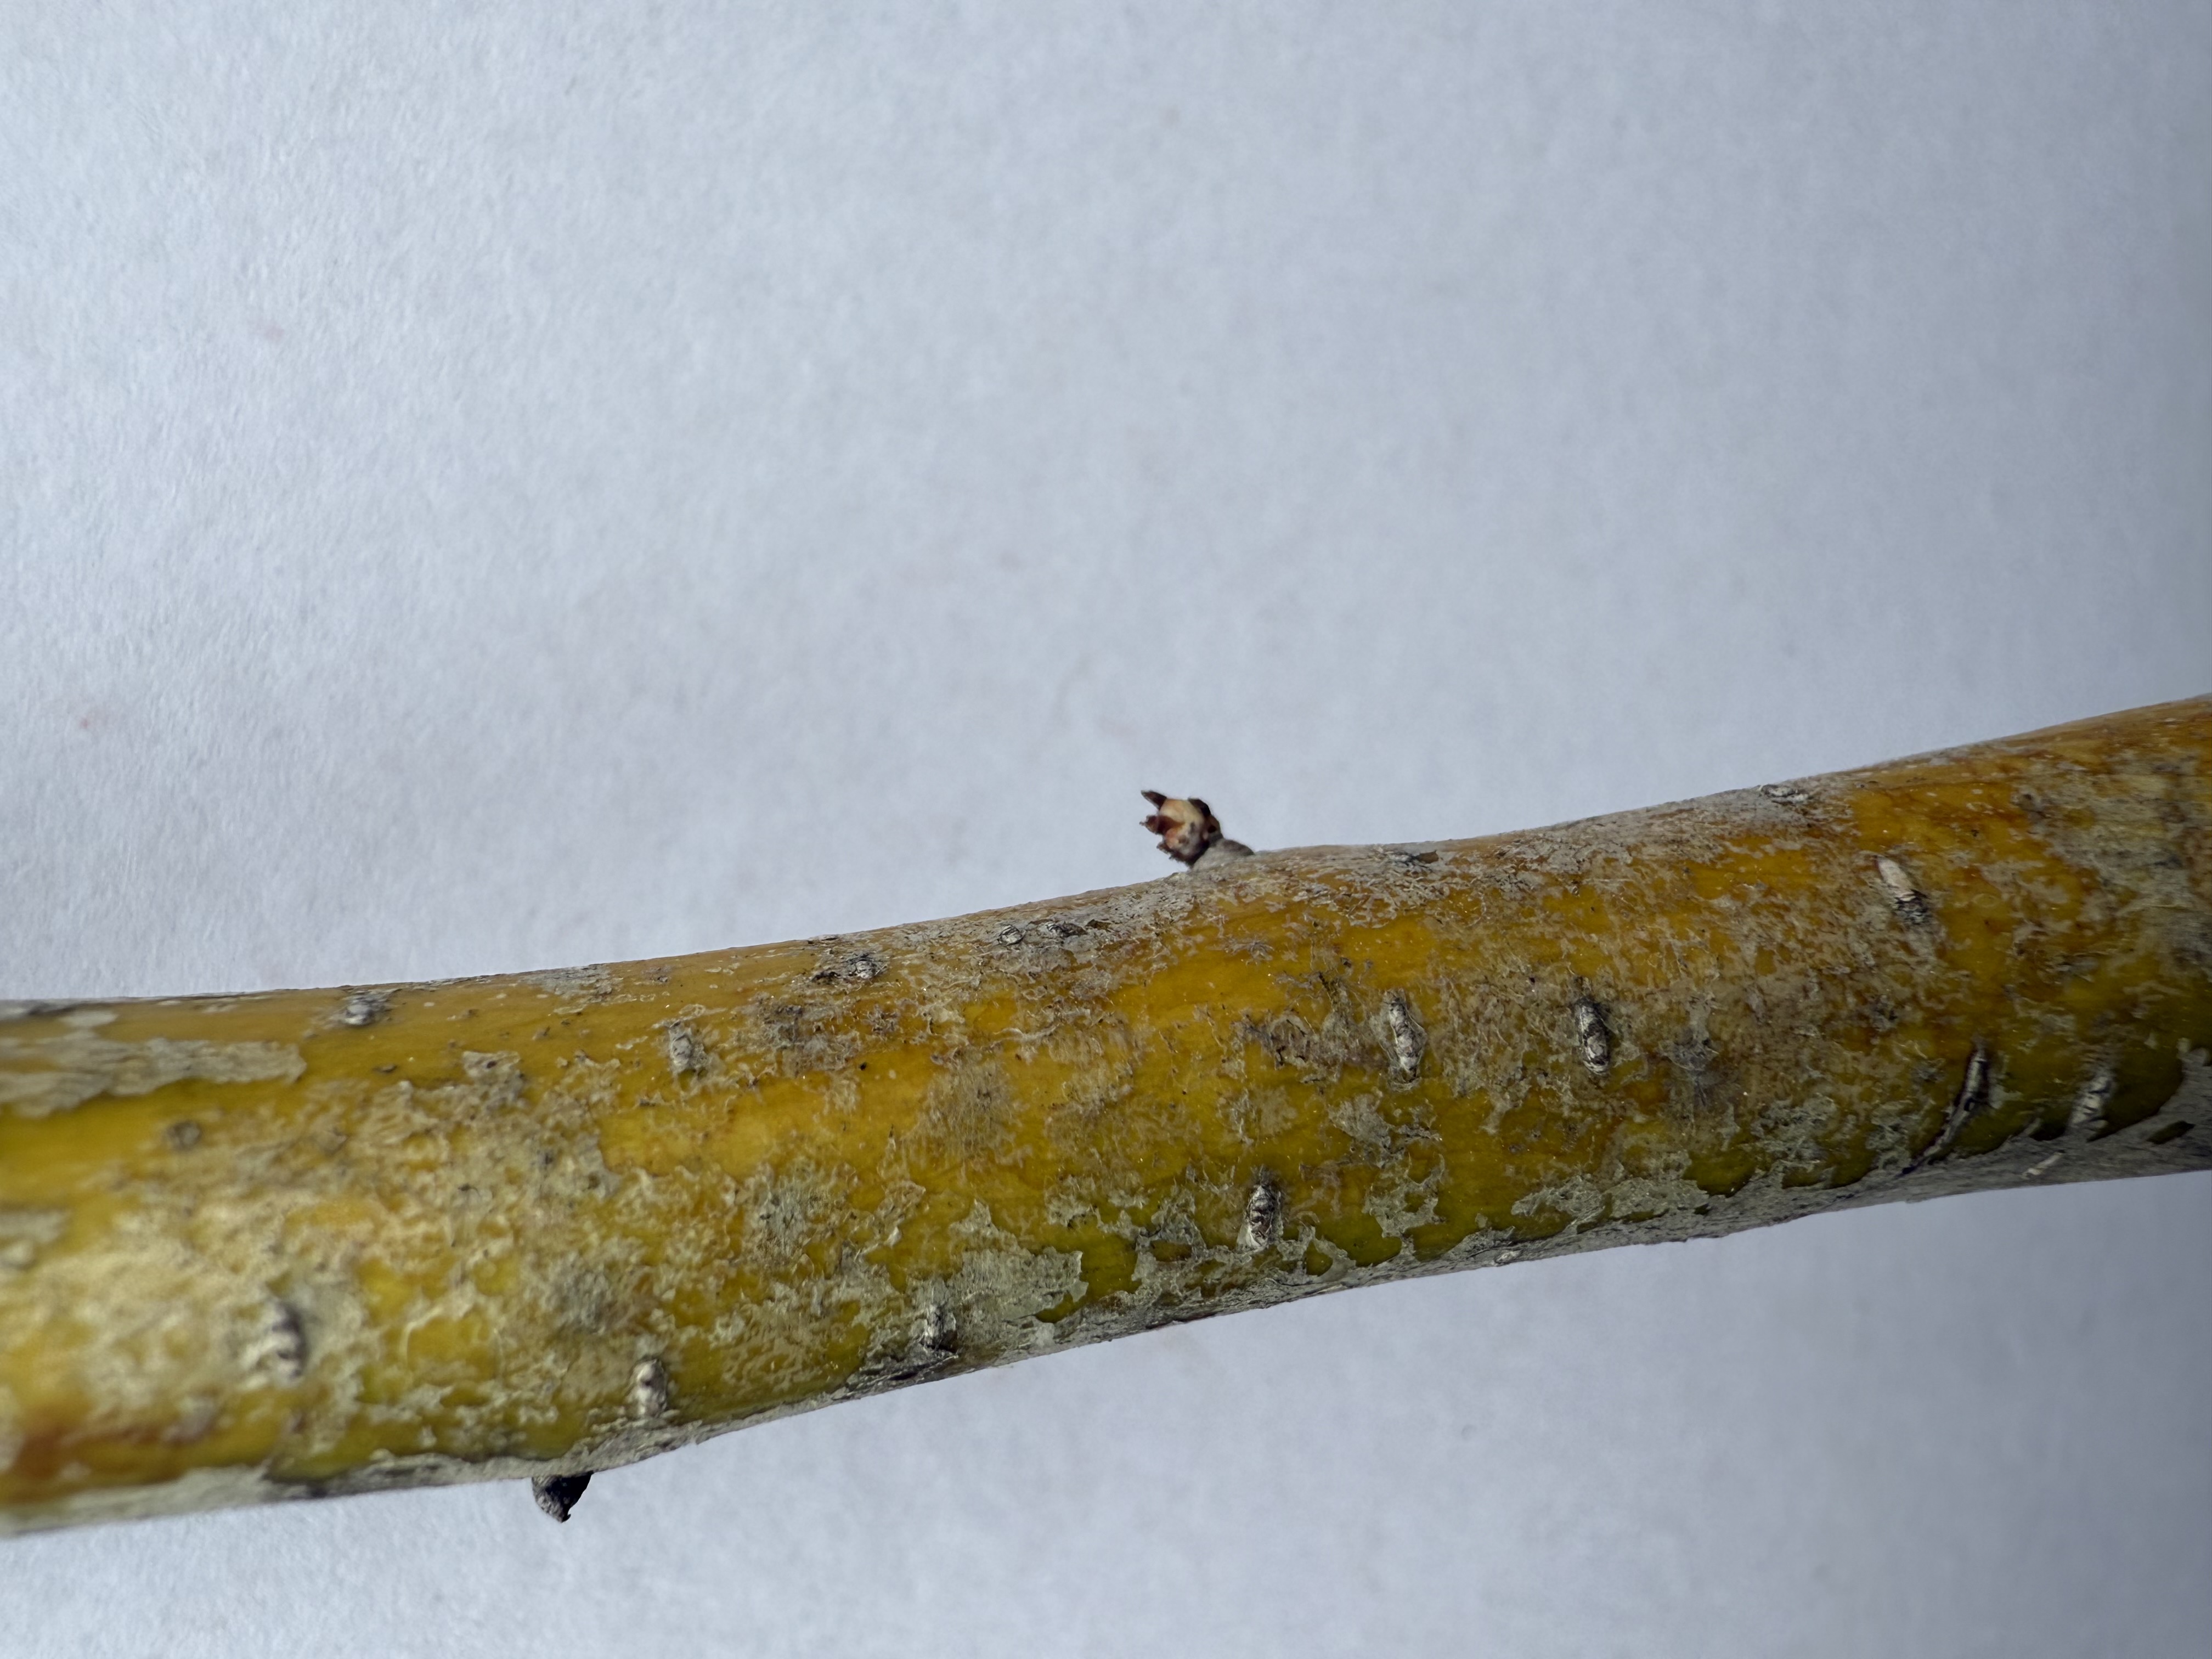
Variety: Red Azarol